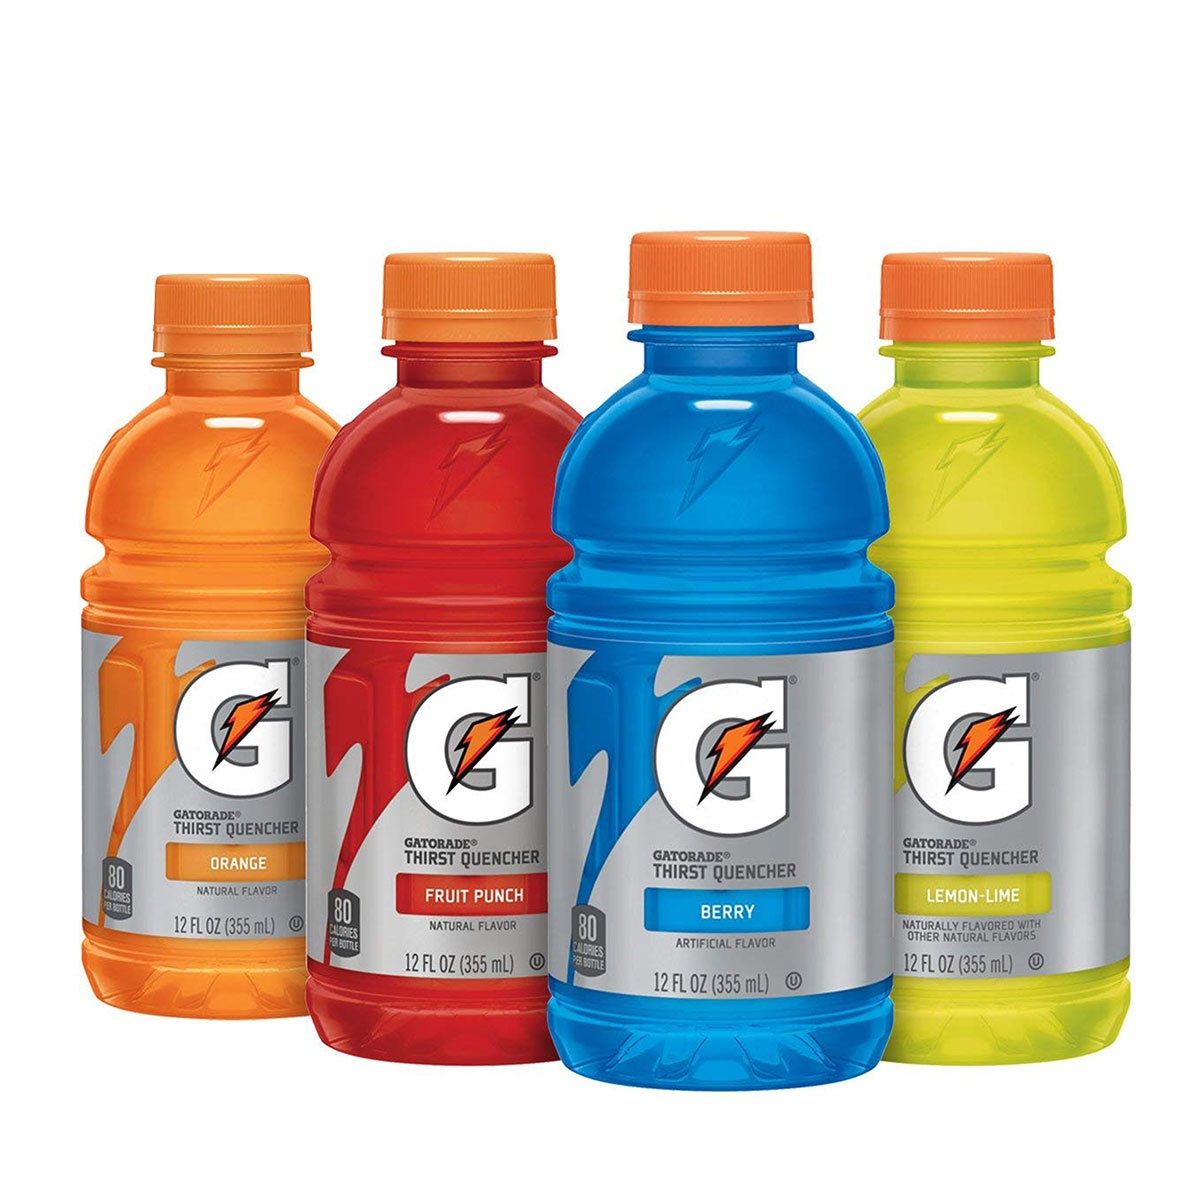
Gatorade-게토레이
Brand: General
Category: Food, Beverages & Tobacco > Beverages > Sports & Energy Drinks